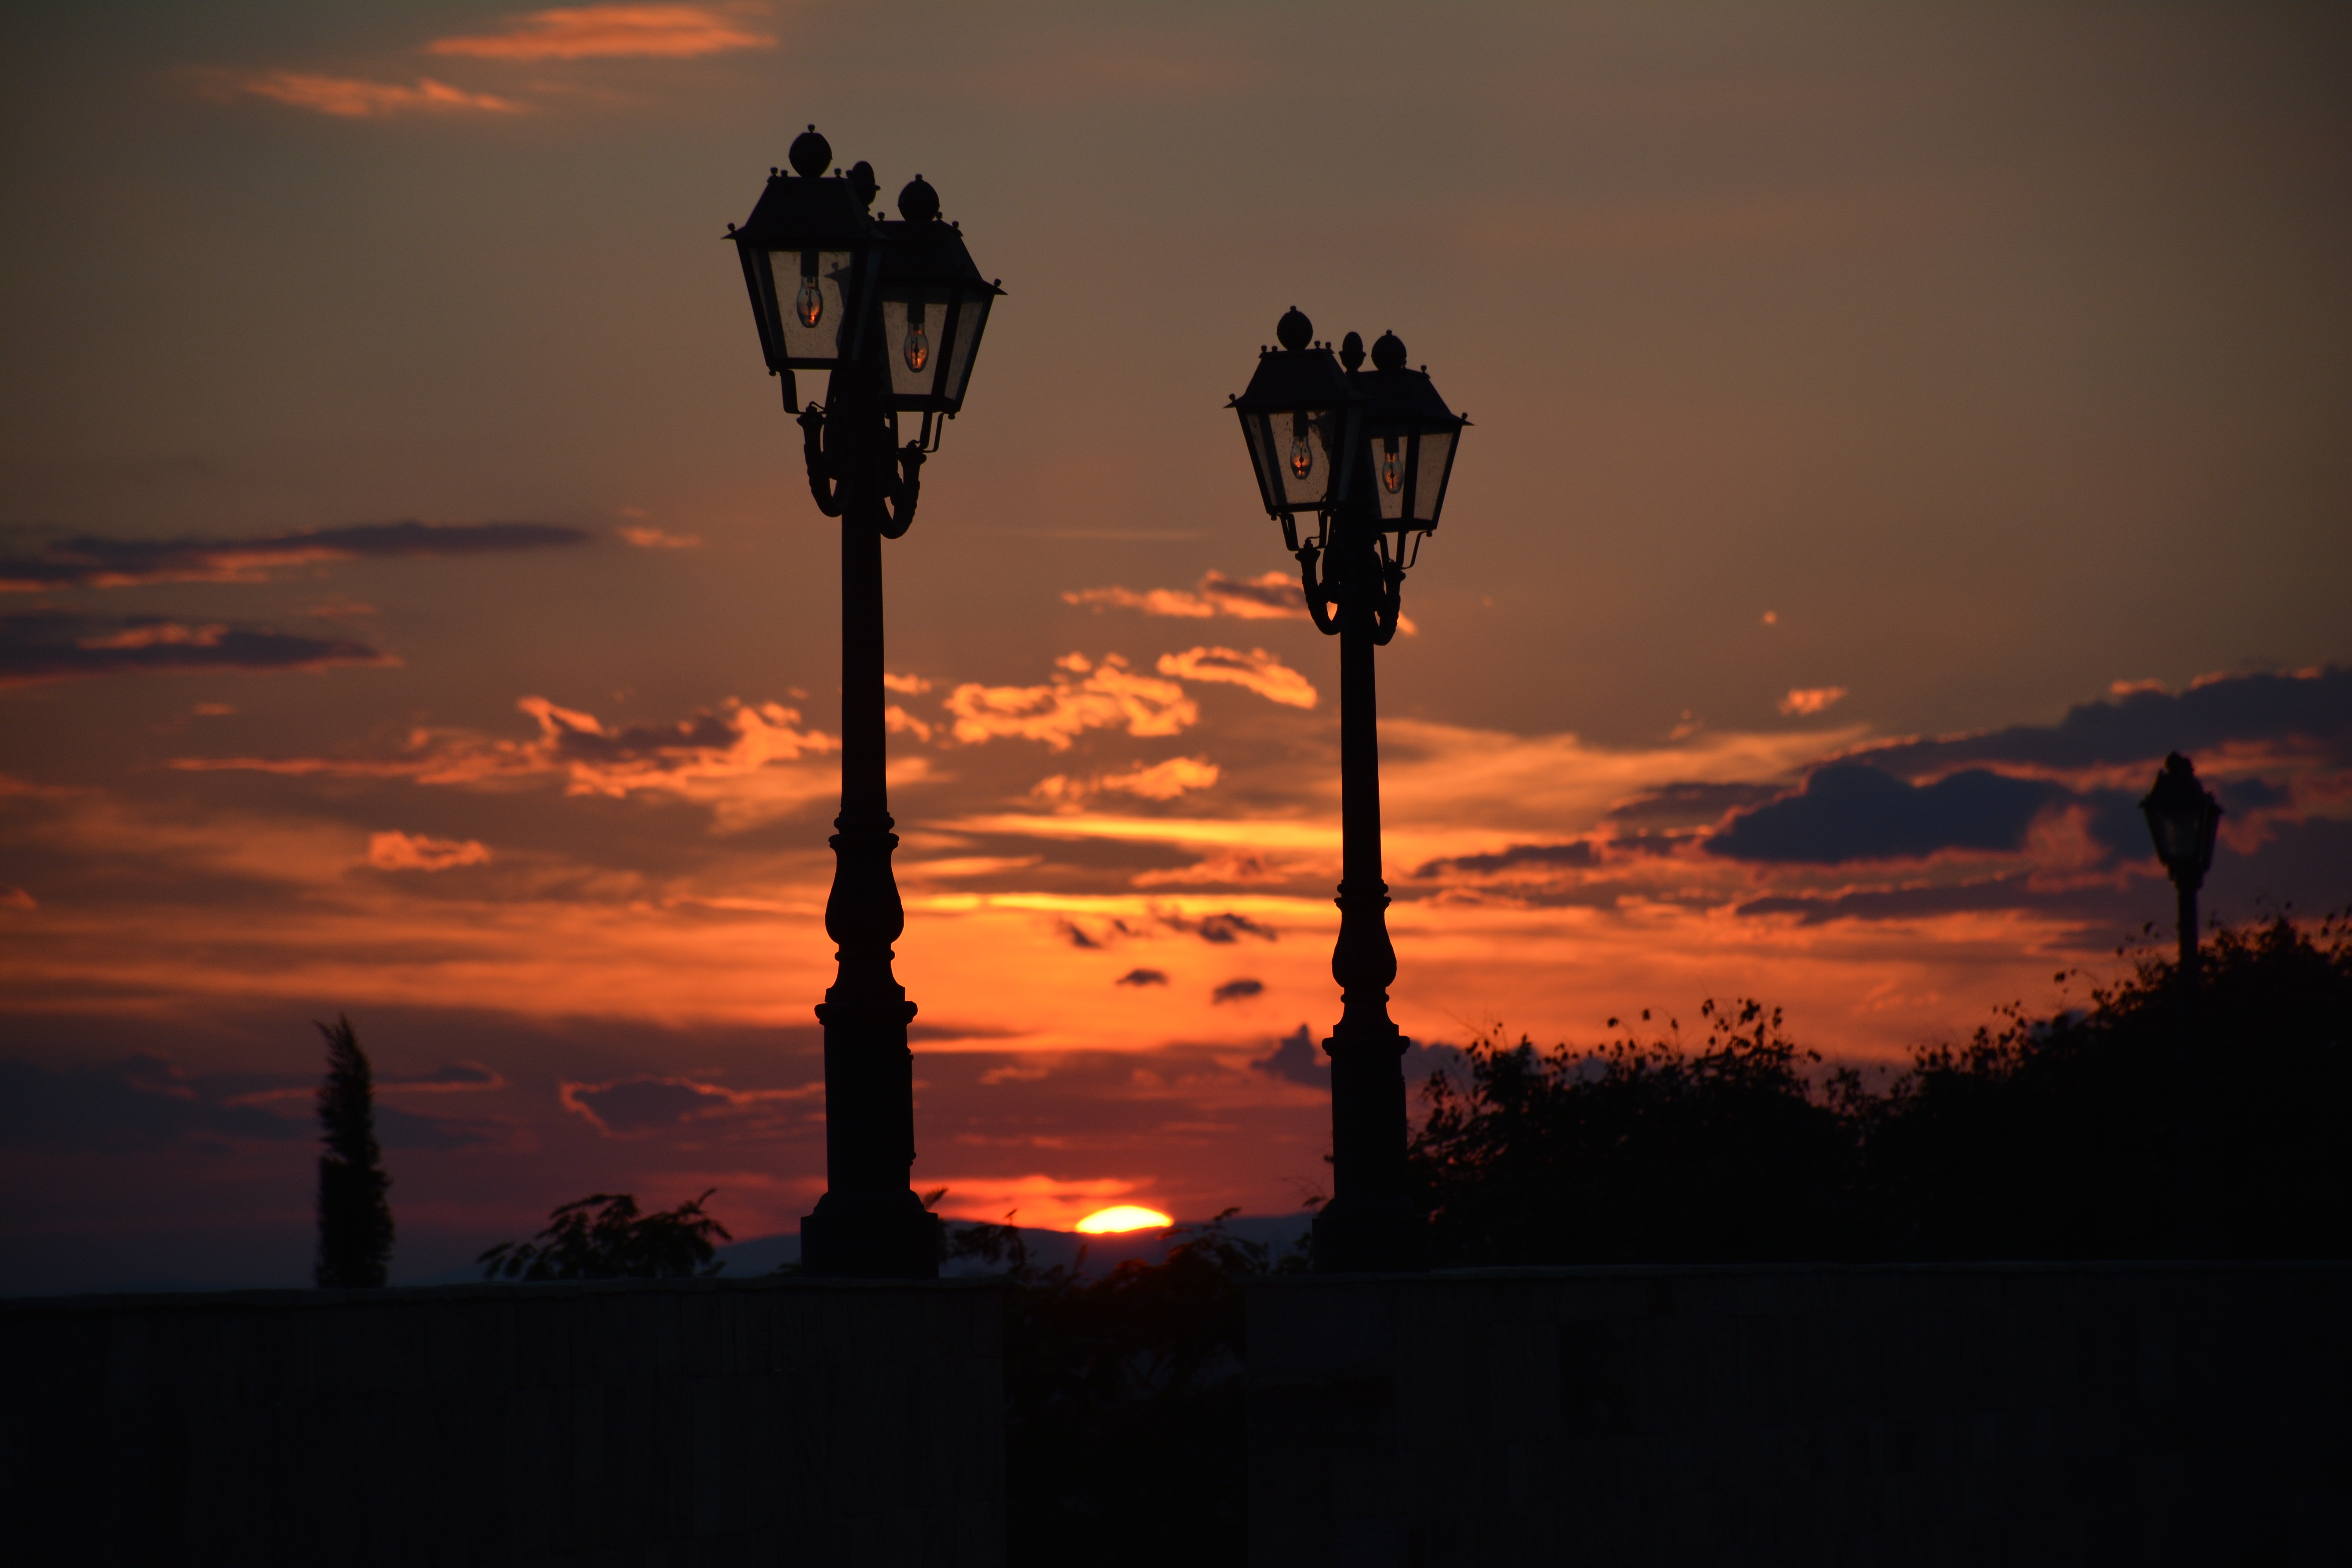
horizon, silhouette, light, cloud, sky, sun, sunrise, sunset, wine, sunlight, morning, dawn, dusk, evening, reflection, clouds, lamps, beautiful, afterglow, wine cellar